Marchant Calculating Machine Company

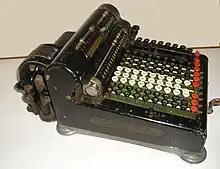
1920s EB-9 Marchant calculator

The first Marchant calculators differed greatly from their later Silent Speed Proportional Gears machines, which were by far the fastest of their type, running at 1,300 cycles per minute. These machines are of considerable technical interest, and are far better known than the earliest ones. Their mechanical design was very unusual in that their result dials (sums, differences, and products) moved at speeds proportional to the digit in the corresponding column of the keyboard. A '1' in the keyboard caused its dial to move the slowest, while a '9', the fastest. Probably the only other such machine was the European Mercedes Euklid, which had a very different (and apparently much simpler) design.